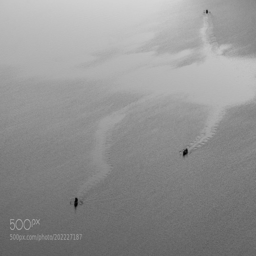
people enjoining the sunset on the boats .